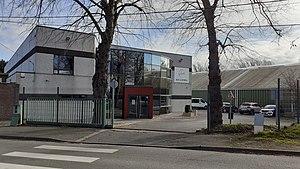
Eglise Lille Métropole, ADD.
Les Assemblées de Dieu de France sont une dénomination chrétienne évangélique pentecôtiste, membre du CNEF et de l'Association mondiale des Assemblées de Dieu. Les ADDF comptent un institut de théologie affilié, l'Institut de théologie biblique. Son siège est situé à Léognan, près de Bordeaux.
L'Église Lille Métropole est une église chrétienne évangélique pentecôtiste, située à Wasquehal, France. Elle est affiliée aux Assemblées de Dieu de France.
Wasquehal, ville de la Métropole européenne de Lille, existe dès le Moyen Âge est s'est surtout urbanisée à la faveur de la croissance des pôles urbains de Lille, Roubaix et Tourcoing, Wasquehal faisant partie du territoire séparant ces villes.